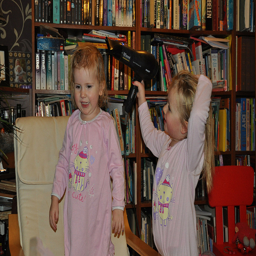
Two toddlers are playing with a hair driver.
A couple of little girls standing next to each other.
Two little girls who have a hair dryer.
Two young children standing in a room while one plays with a hair dryer.
Two little girls are playing with a hair dryer in a library room.